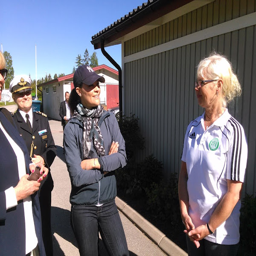
person played soccer with a team of children with down syndrome at the stadium